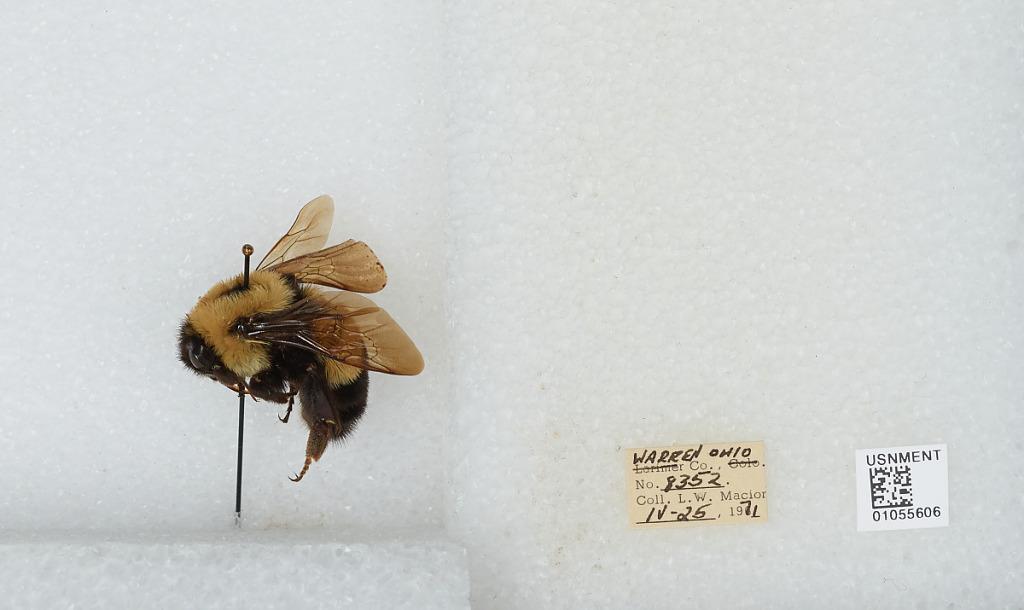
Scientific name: Bombus (Bombus) affinis Cresson
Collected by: L. Macior
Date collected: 1971-4-25
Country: United States
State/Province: Ohio
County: Warren
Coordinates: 39.4242, -84.1856